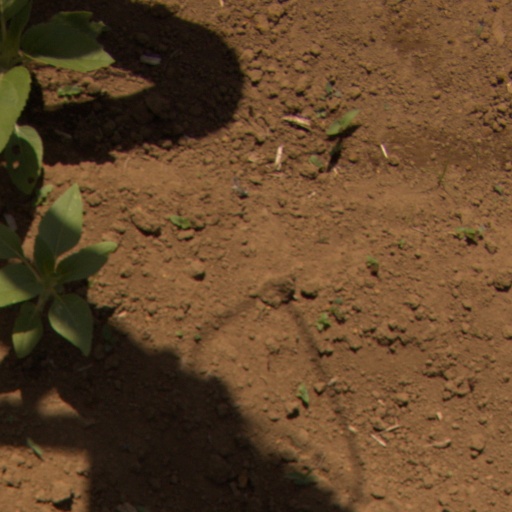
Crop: Jerusalem artichoke